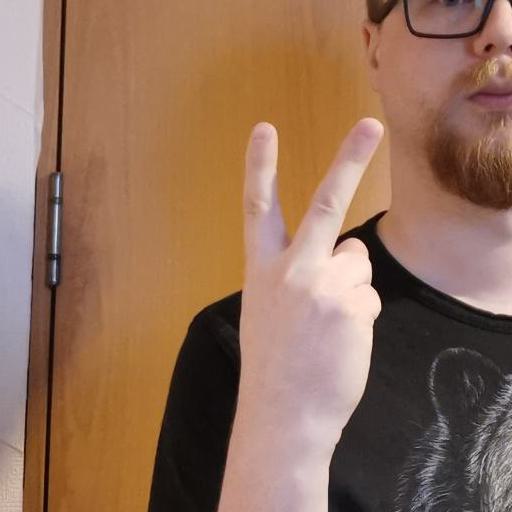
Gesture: peace_inverted